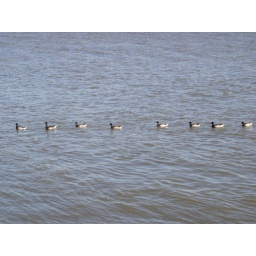
ducks swimming in hudson river